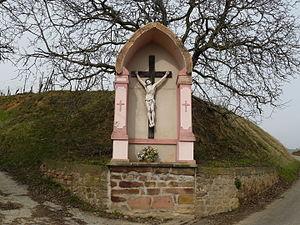
Calvaire dans les vignes
Pfaffenheim est une commune française située dans le département du Haut-Rhin, en région Grand Est.